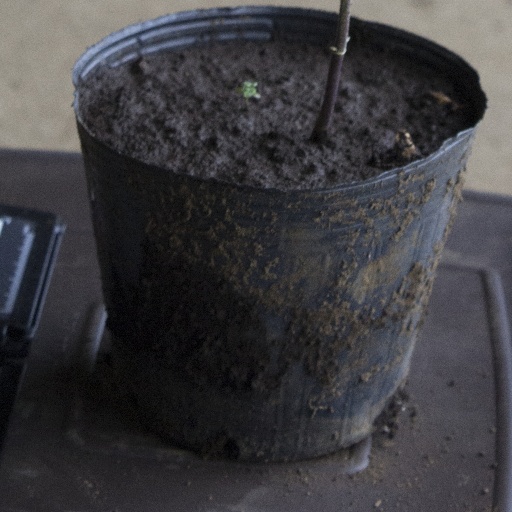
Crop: soybean